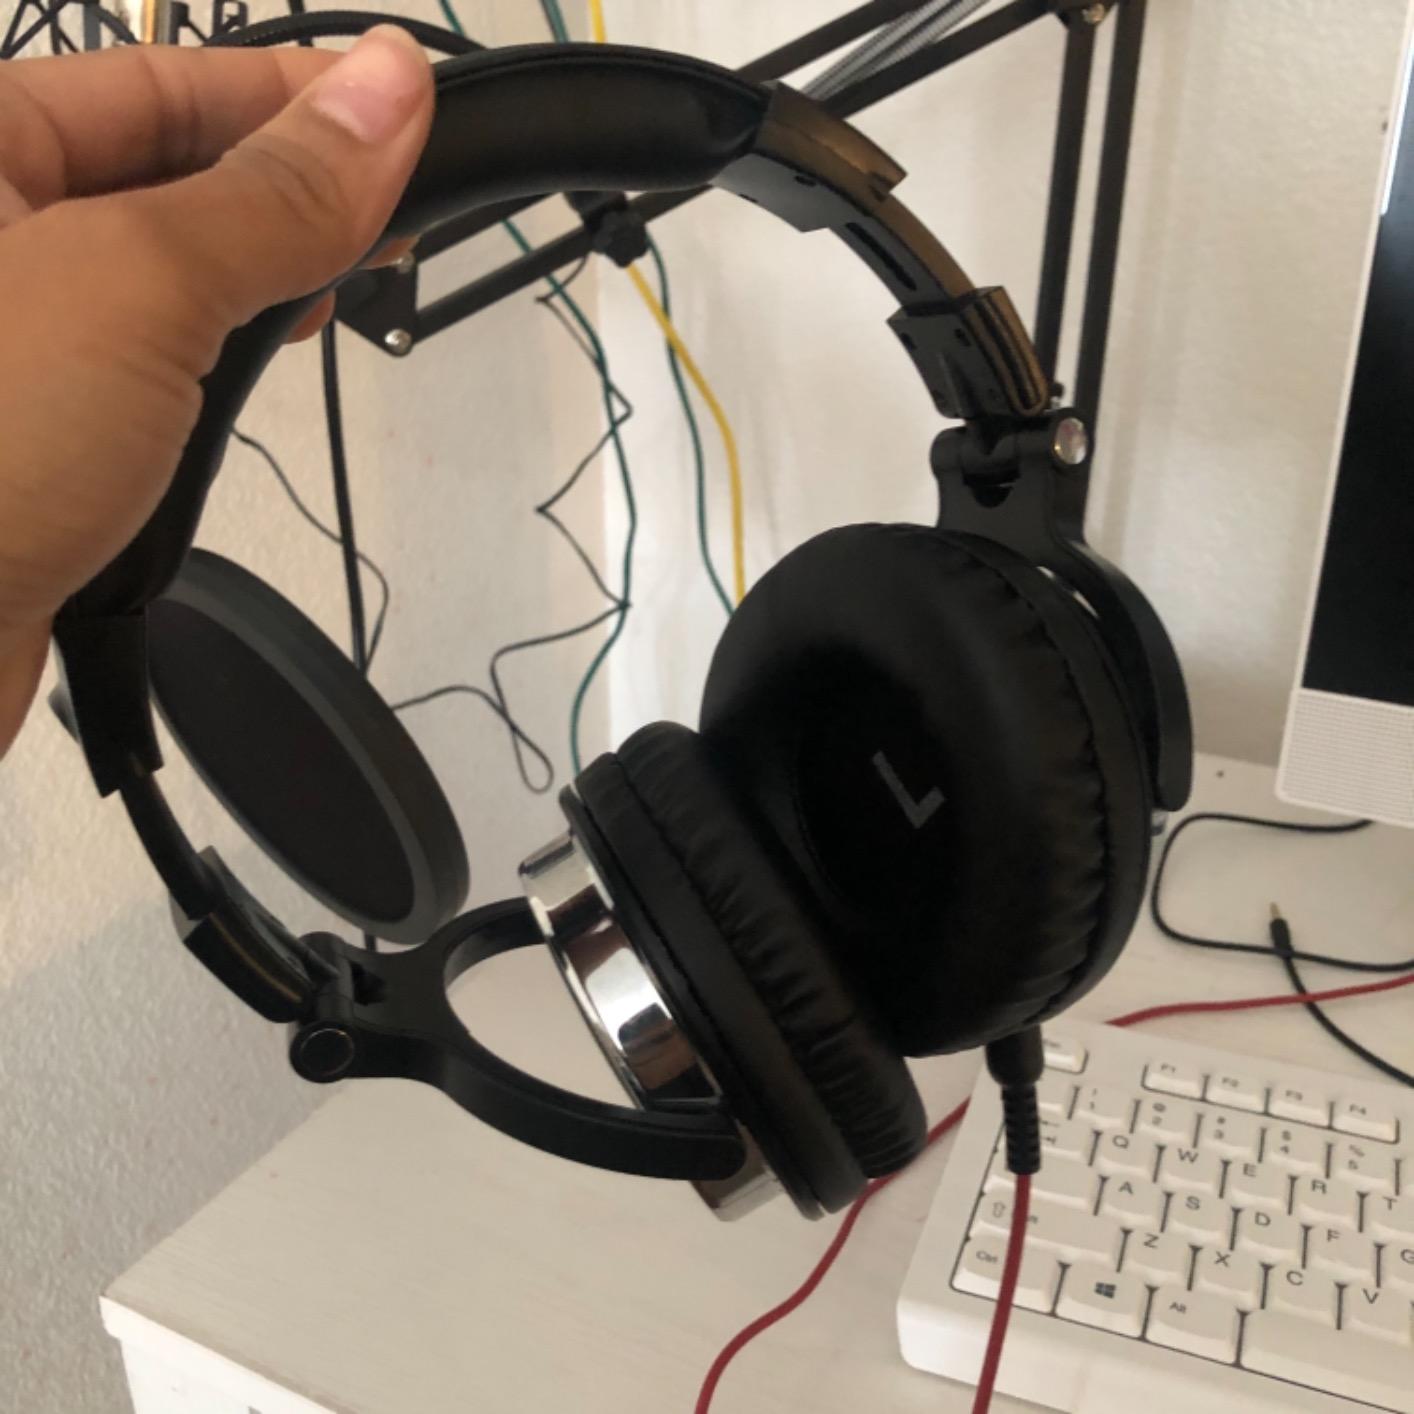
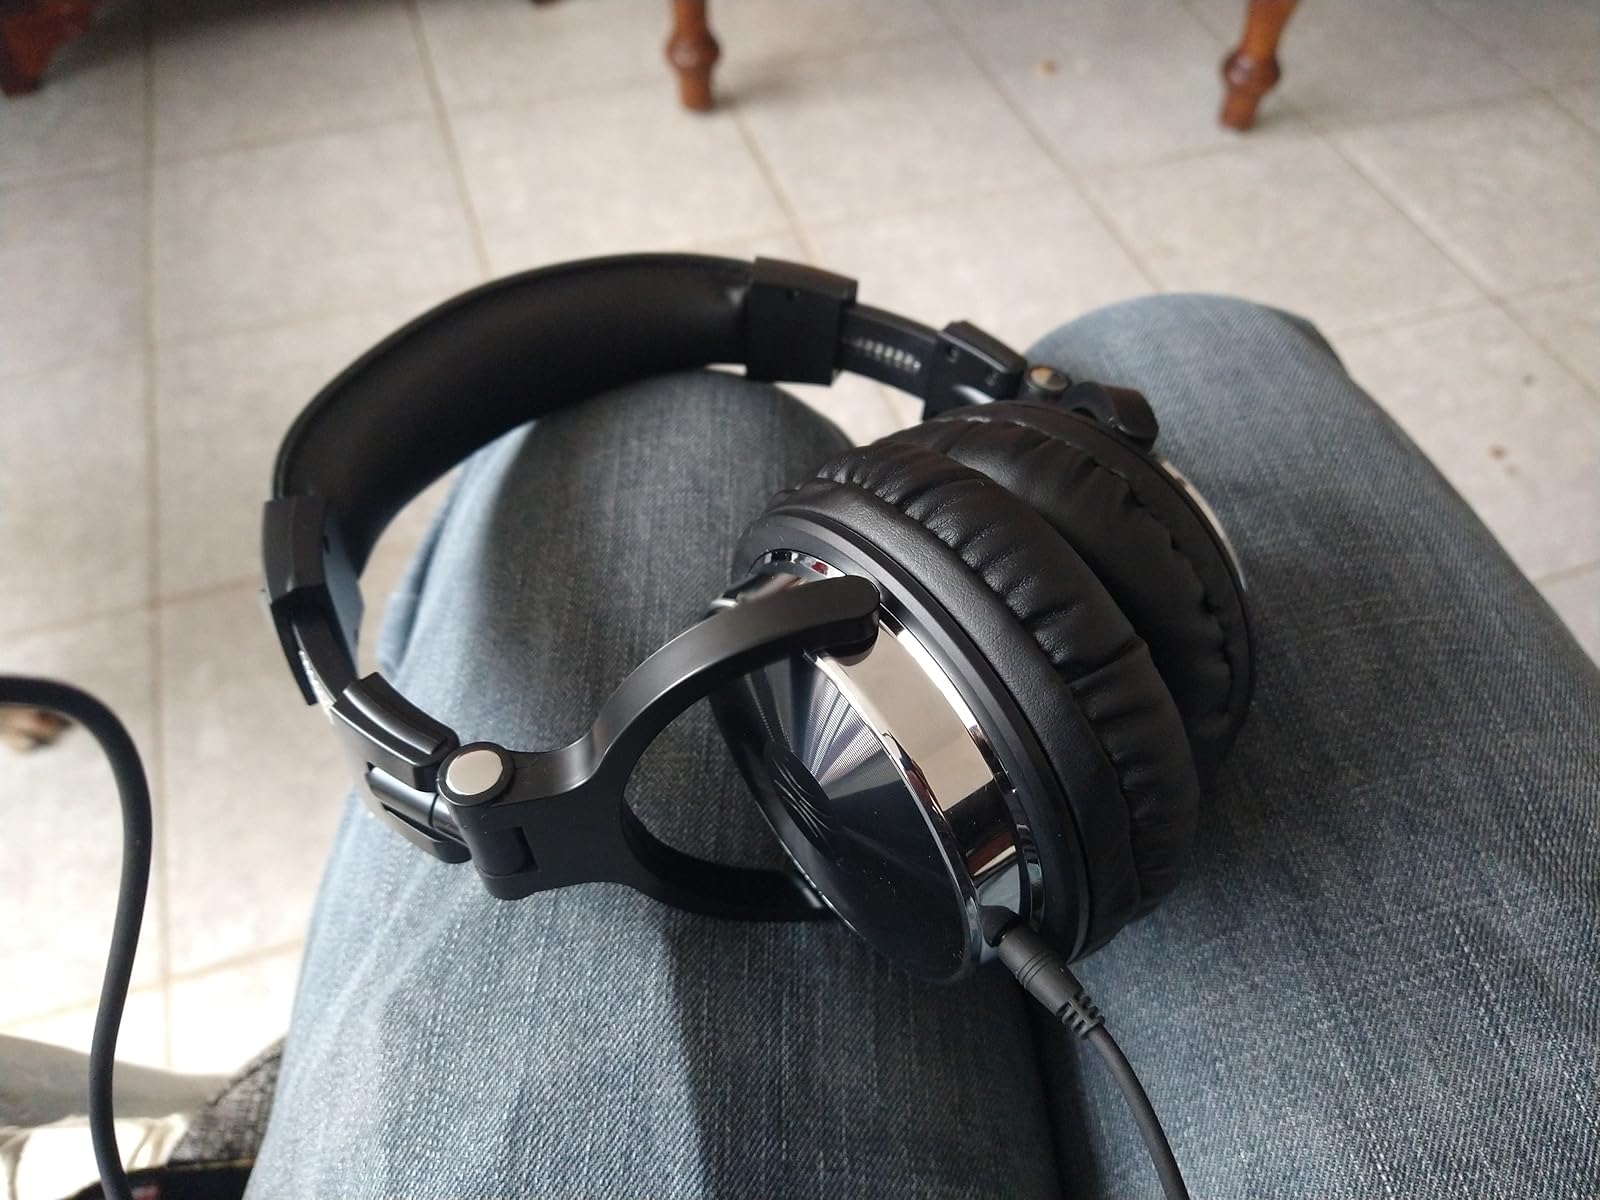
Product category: headphones
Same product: yes